The Raven Cycle

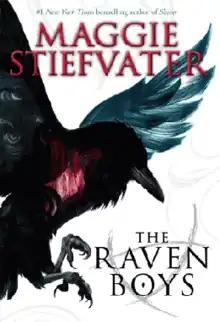
Front cover of "The Raven Boys"

The Raven Cycle is a series of four contemporary fantasy novels written by American author Maggie Stiefvater. The first novel, "The Raven Boys", was published by Scholastic in 2012, and the final book, "The Raven King", was published on April 26, 2016.